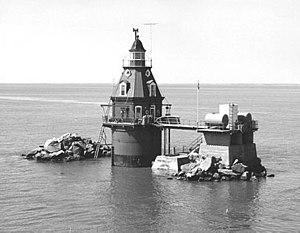
Le phare de Ship John Shoal est un phare offshore de type à caisson situé sur le côté nord du chenal de navigation de la baie de la Delaware, près du Bombay Hook National Wildlife Refuge dans le comté de Cumberland, au New Jersey. Sa superstructure en fonte a été exposée à l'Exposition universelle de 1876 à Philadelphie, en Pennsylvanie.